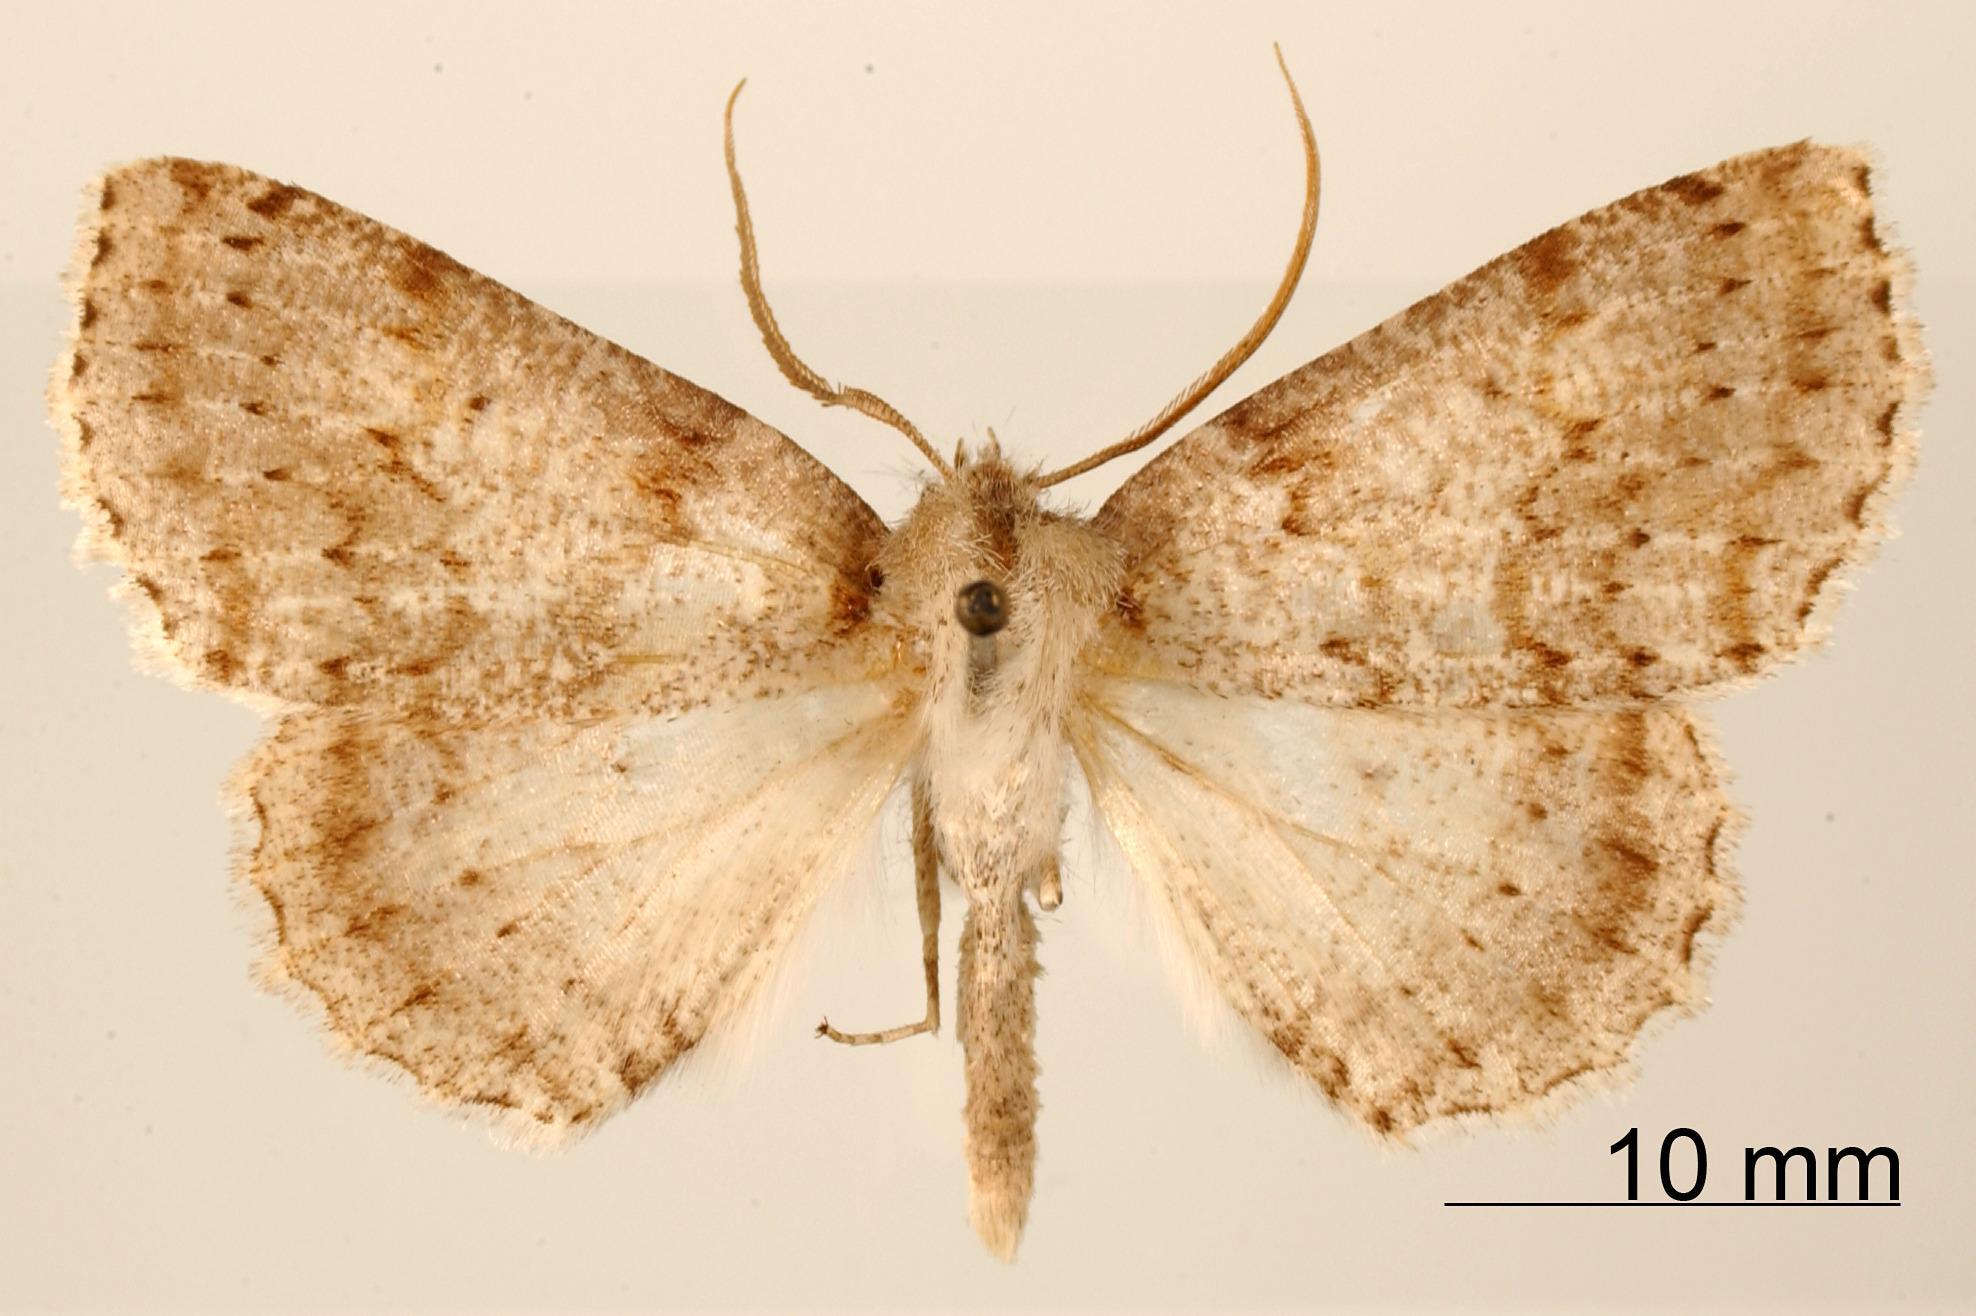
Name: Brachyctenistis subnigra
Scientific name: Brachyctenistis subnigra Dognin, 1913
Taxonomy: Animalia, Arthropoda, Insecta, Lepidoptera, Geometridae, Ennominae
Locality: Monte Socorro, Colombia, Colombia